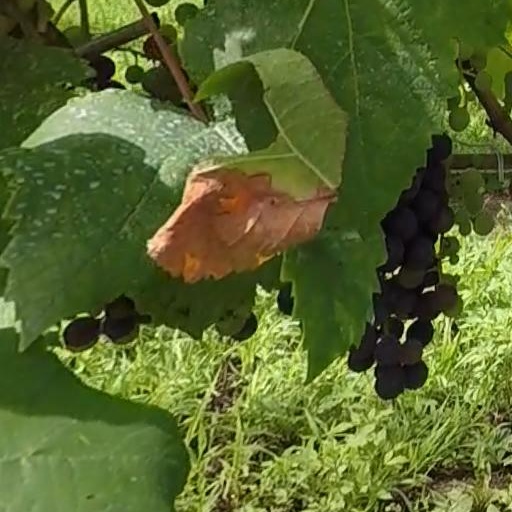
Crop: grape